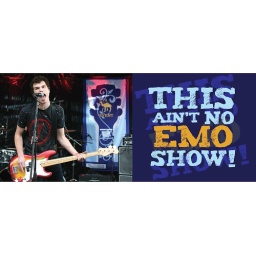
from &amp;quot;Rewind,&amp;quot; a coffee table book in support of the Camel event series